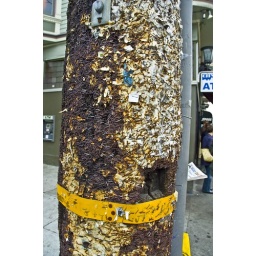
Haight Street telephone pole covered in staples.